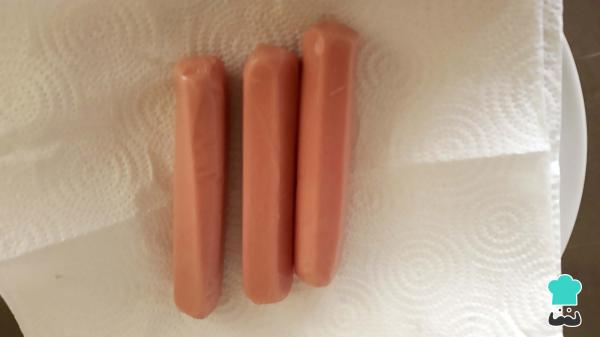
Enrolla las salchichas en papel absorbente para quitar el exceso de humedad que traen naturalmente las salchichas, también puedes usar un poco de harina común, esto hará que la mezcla de harina de hotcakes se adhiera mejor a la salchicha.